Parsis

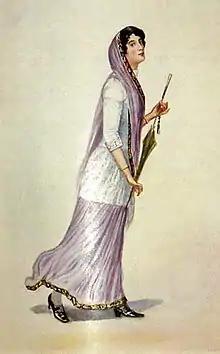

The Parsis or Parsees are a Zoroastrian ethnic group in the Indian subcontinent. They are descended from Persian refugees who migrated to the Indian subcontinent during and after the Arab-Islamic conquest of Iran in the 7th century, when Zoroastrians were persecuted by the early Muslims. Representing the elder of the Indian subcontinent's two Zoroastrian communities, the Parsi people are culturally, linguistically, and socially distinct from the Iranis, whose Zoroastrian ancestors migrated to British-ruled India from Qajar-era Iran. The word "Parsi" is derived from the Persian language, and literally translates to "Persian".